Agnieszka Radwańska

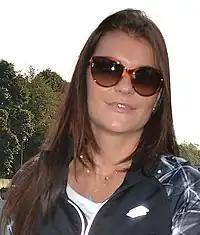
Radwańska in 2018

During the off season, Radwańska switched her racquet make from Babolat to Srixon. She began the year at the Shenzhen Open as the top seed and defending champion, where she reached the quarterfinal before losing to Alison Riske. The following week, she reached the final at Sydney International defeating Christina McHale, Duan Yingying, and Barbora Strýcová before losing to Johanna Konta. Seeded third at the Australian Open she defeated Tsvetana Pironkova. In the second round she lost to the eventual semifinalist Mirjana Lučić-Baroni. Following a second round loss to Caroline Wozniacki at the Qatar Open, Radwańska competed at the Dubai Tennis Championships. As the fourth seed, she received a bye into the second round where she defeated Belgian qualifier Elise Mertens in straight sets. She lost to Catherine Bellis in the third round.